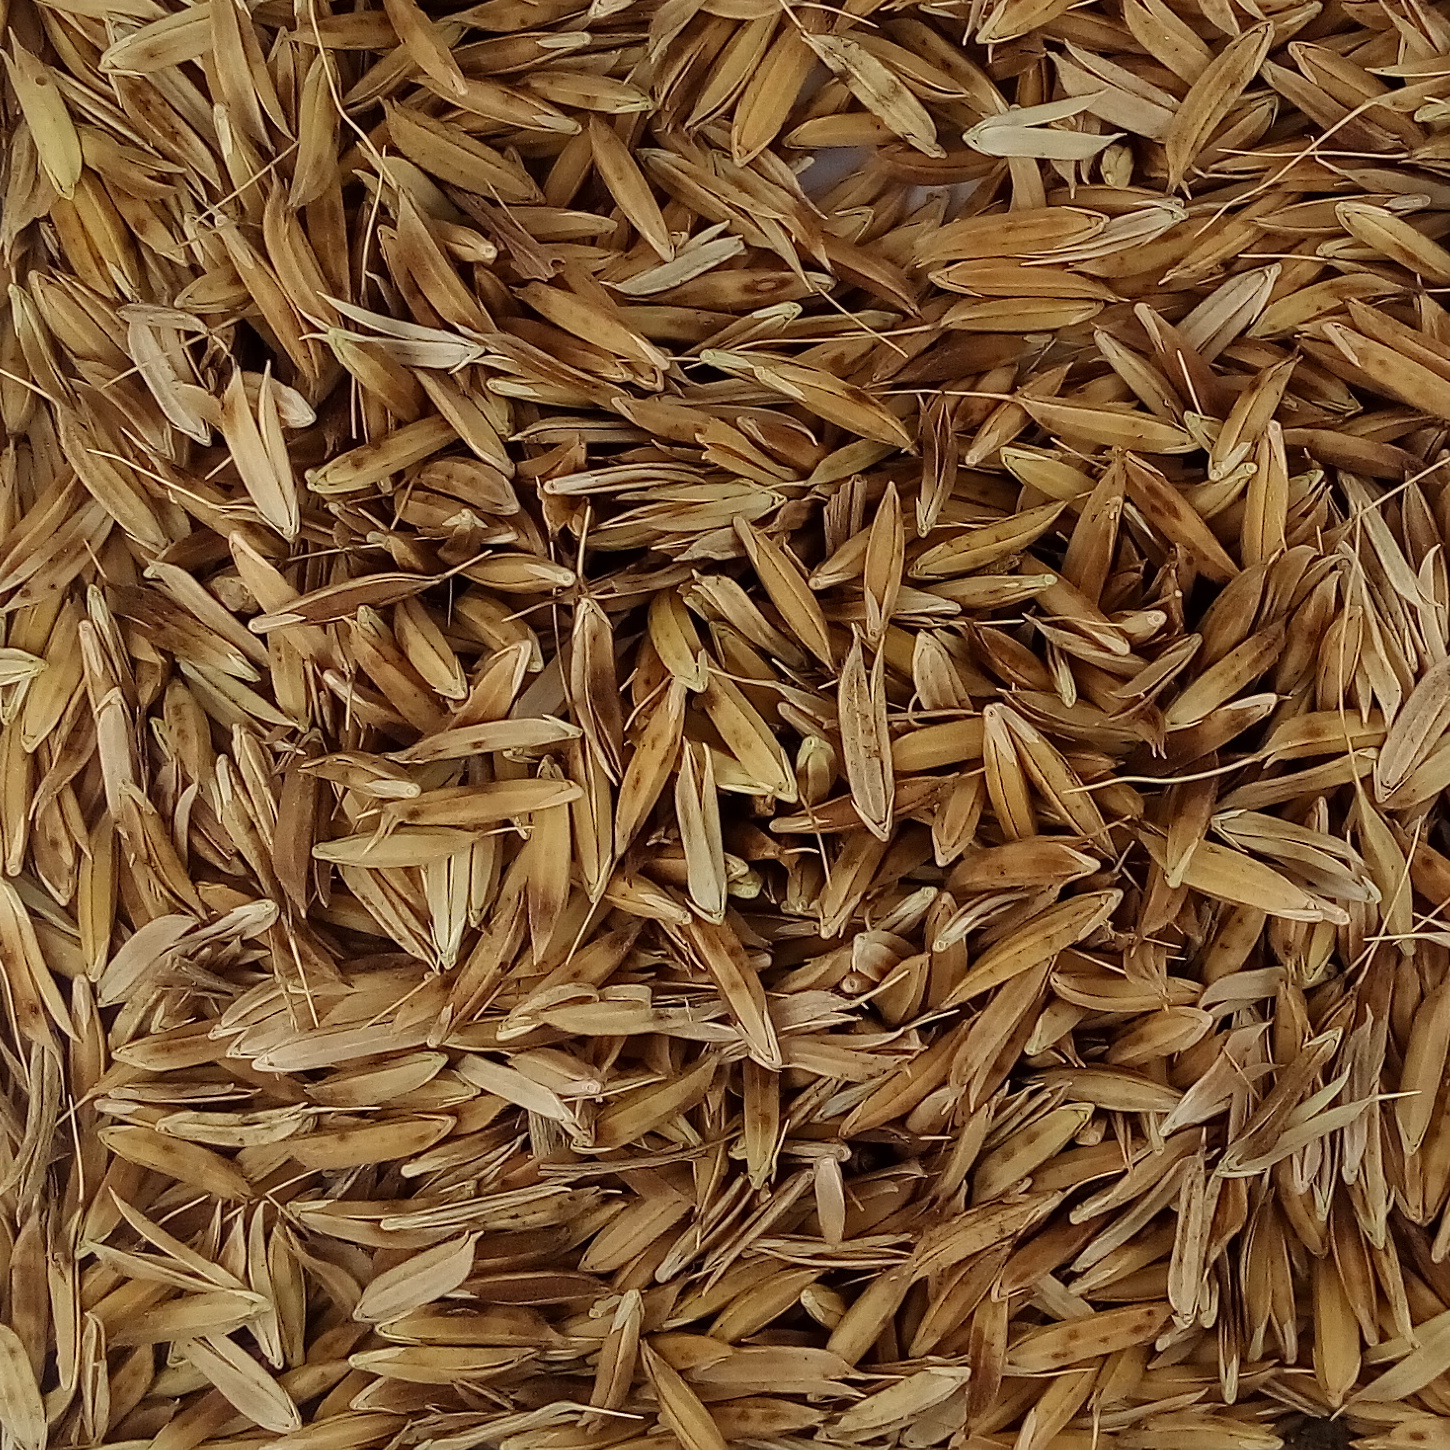
Rice seed variety: DHBT_3